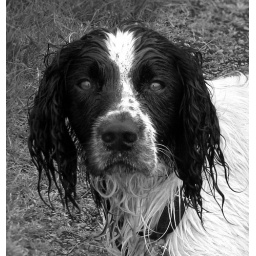
Springers just love water - Charlie has just been swimming in the lake looking for stones I threw in!